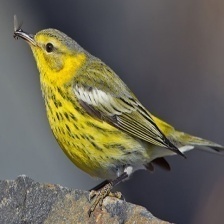
Species: CAPE MAY WARBLER
Scientific name: SETOPHAGA TIGRINA